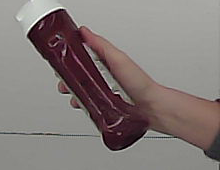
Product: heinz_ketchup